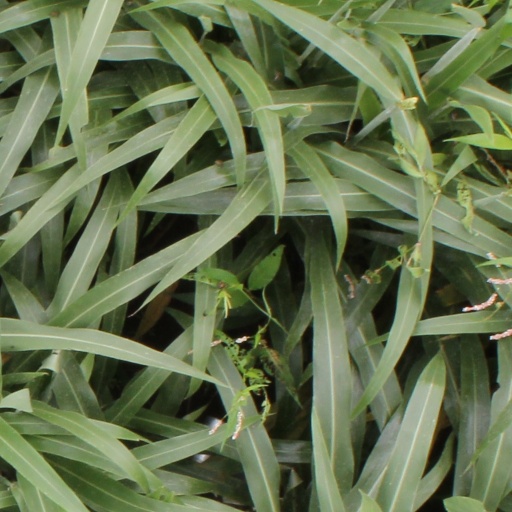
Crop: sorghum